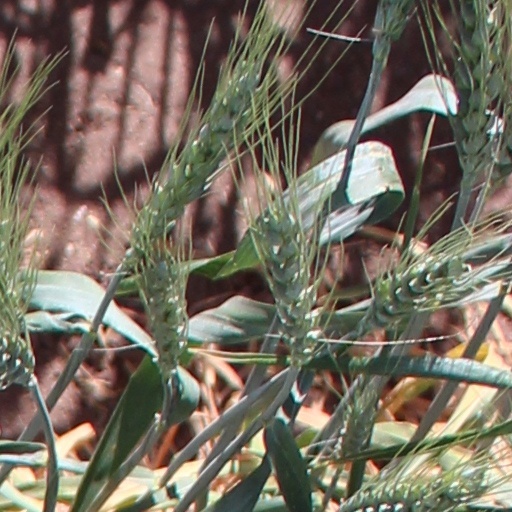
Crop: wheat